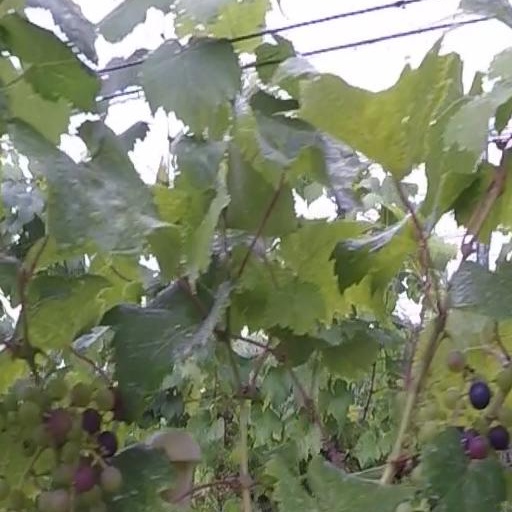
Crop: grape